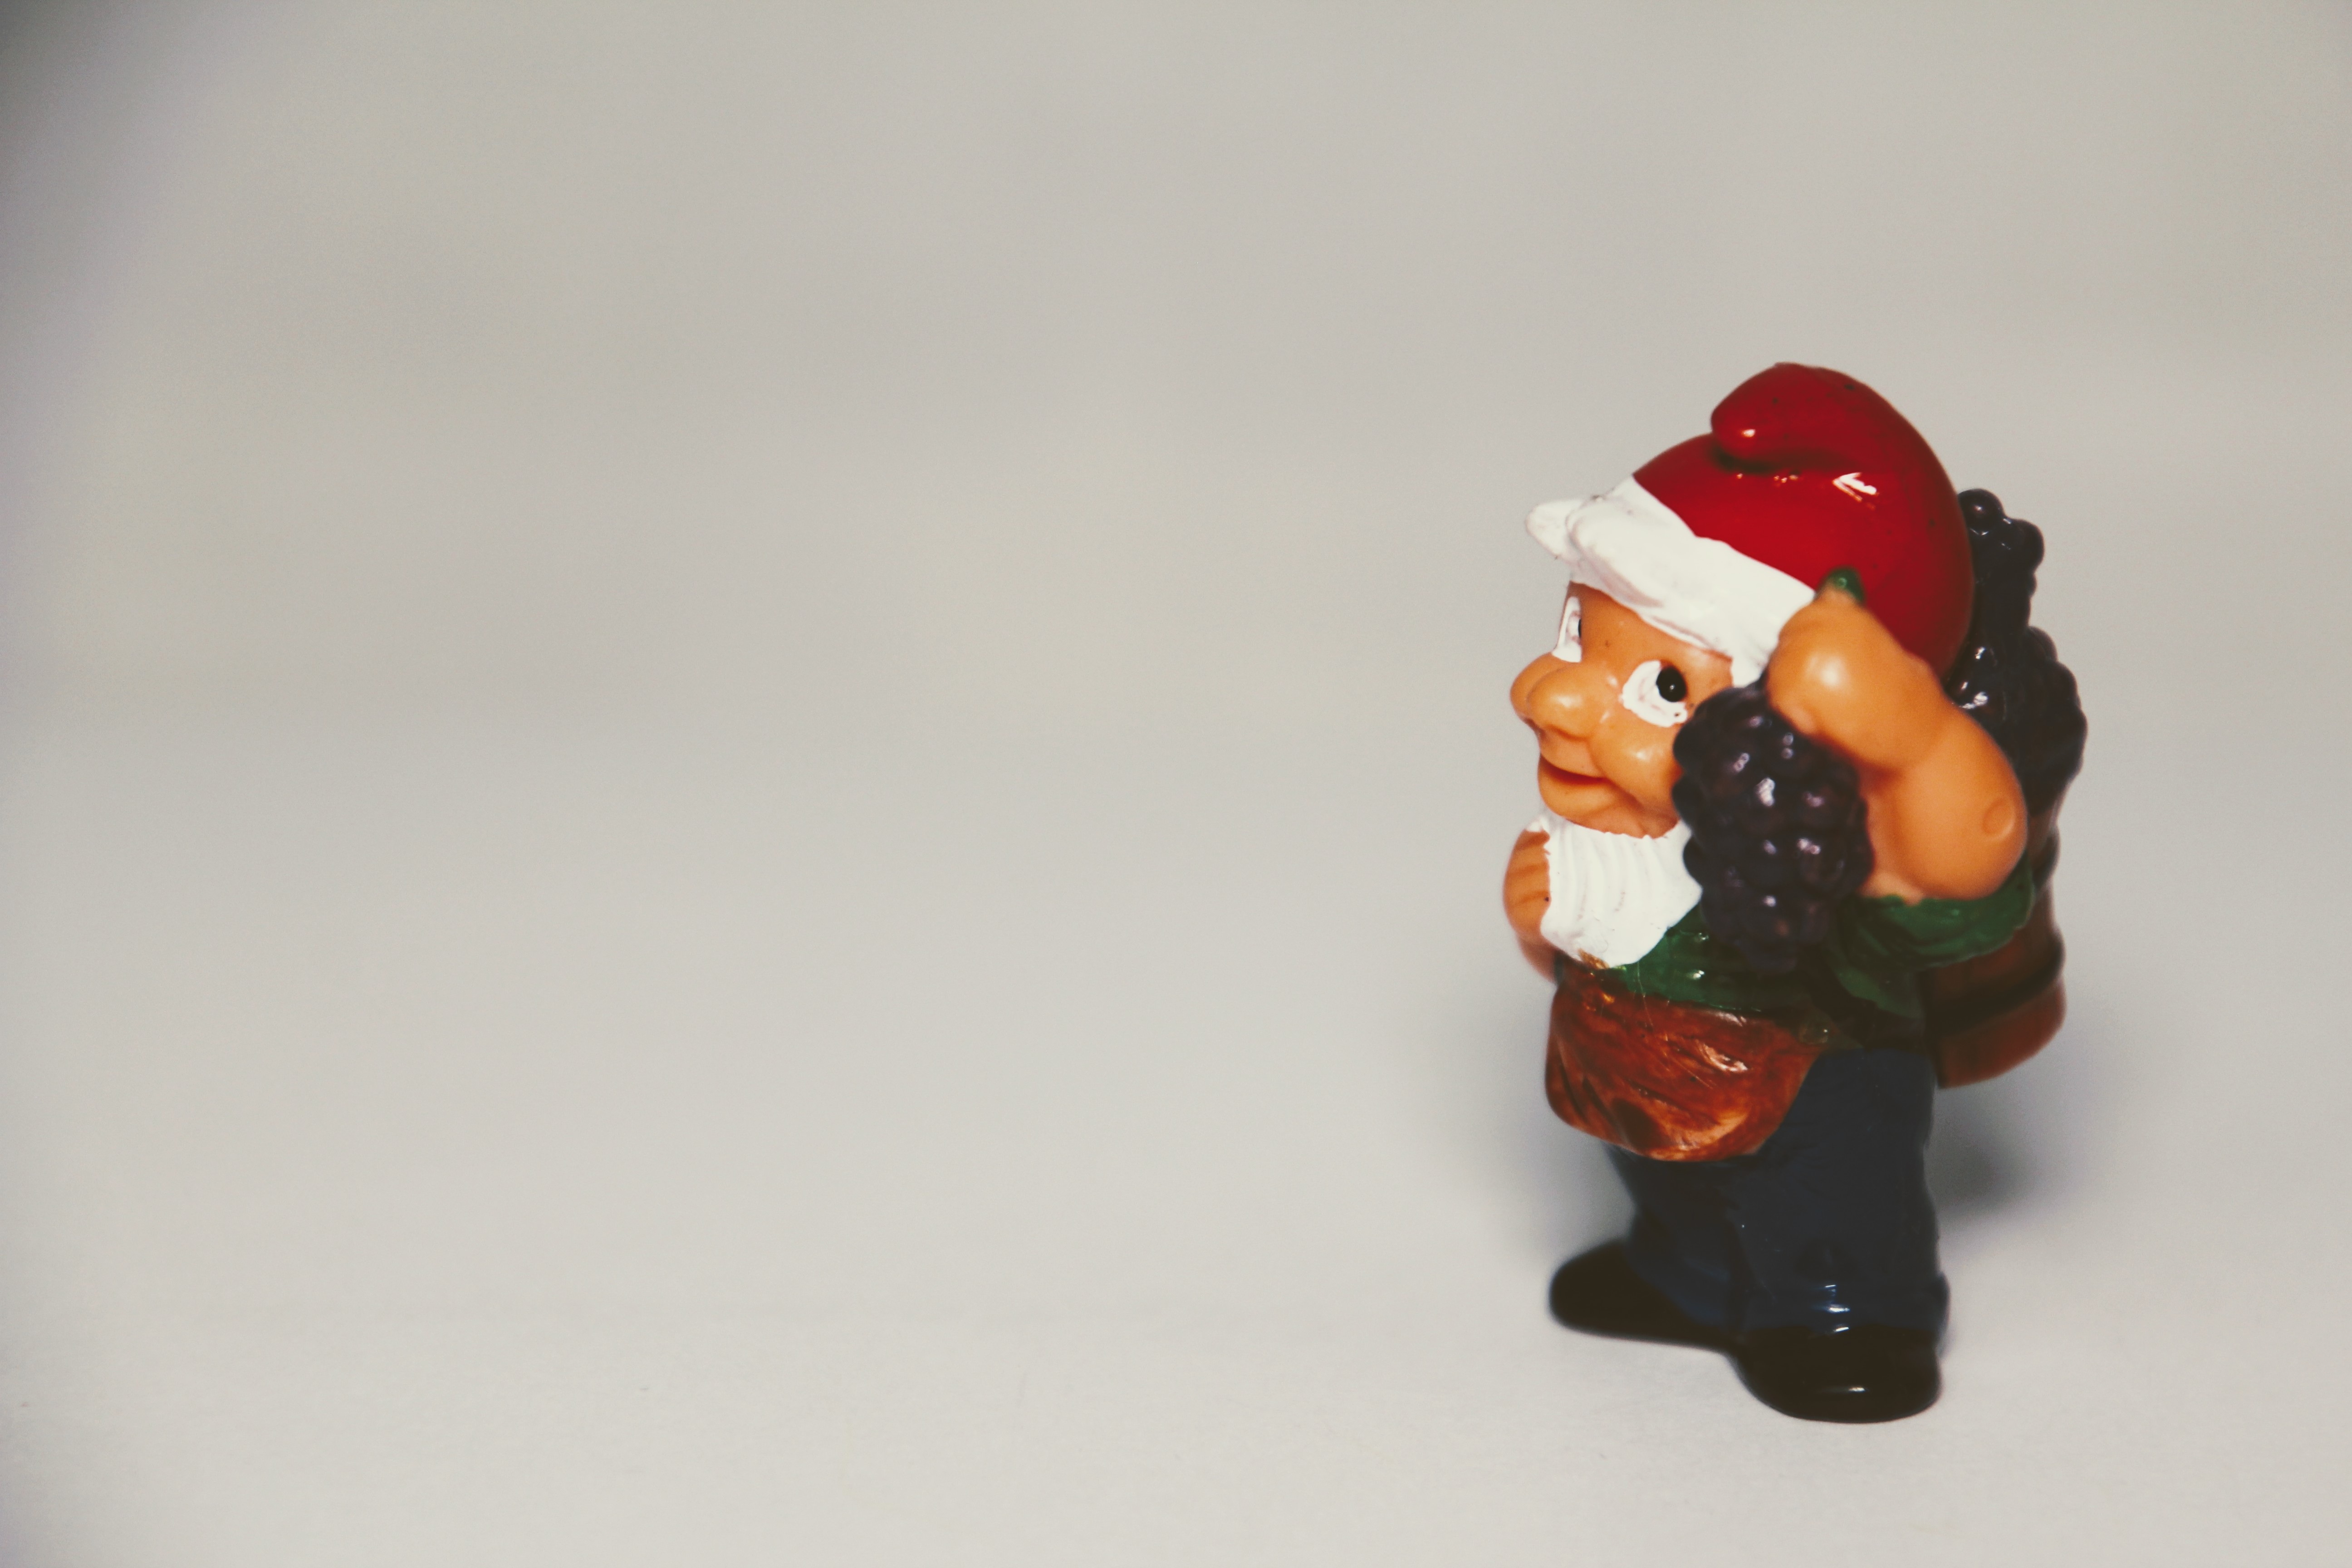
hand, red, toy, figurine, grapes, toys, dwarf, garden gnome, garden gnomes, berraschungseifigur, flowers dwarf